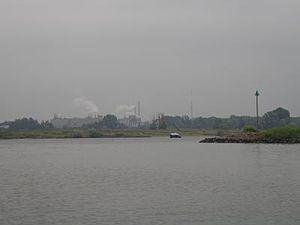
Le Rhin inférieur, est une rivière néerlandaise, un des défluents principaux du delta du Rhin.